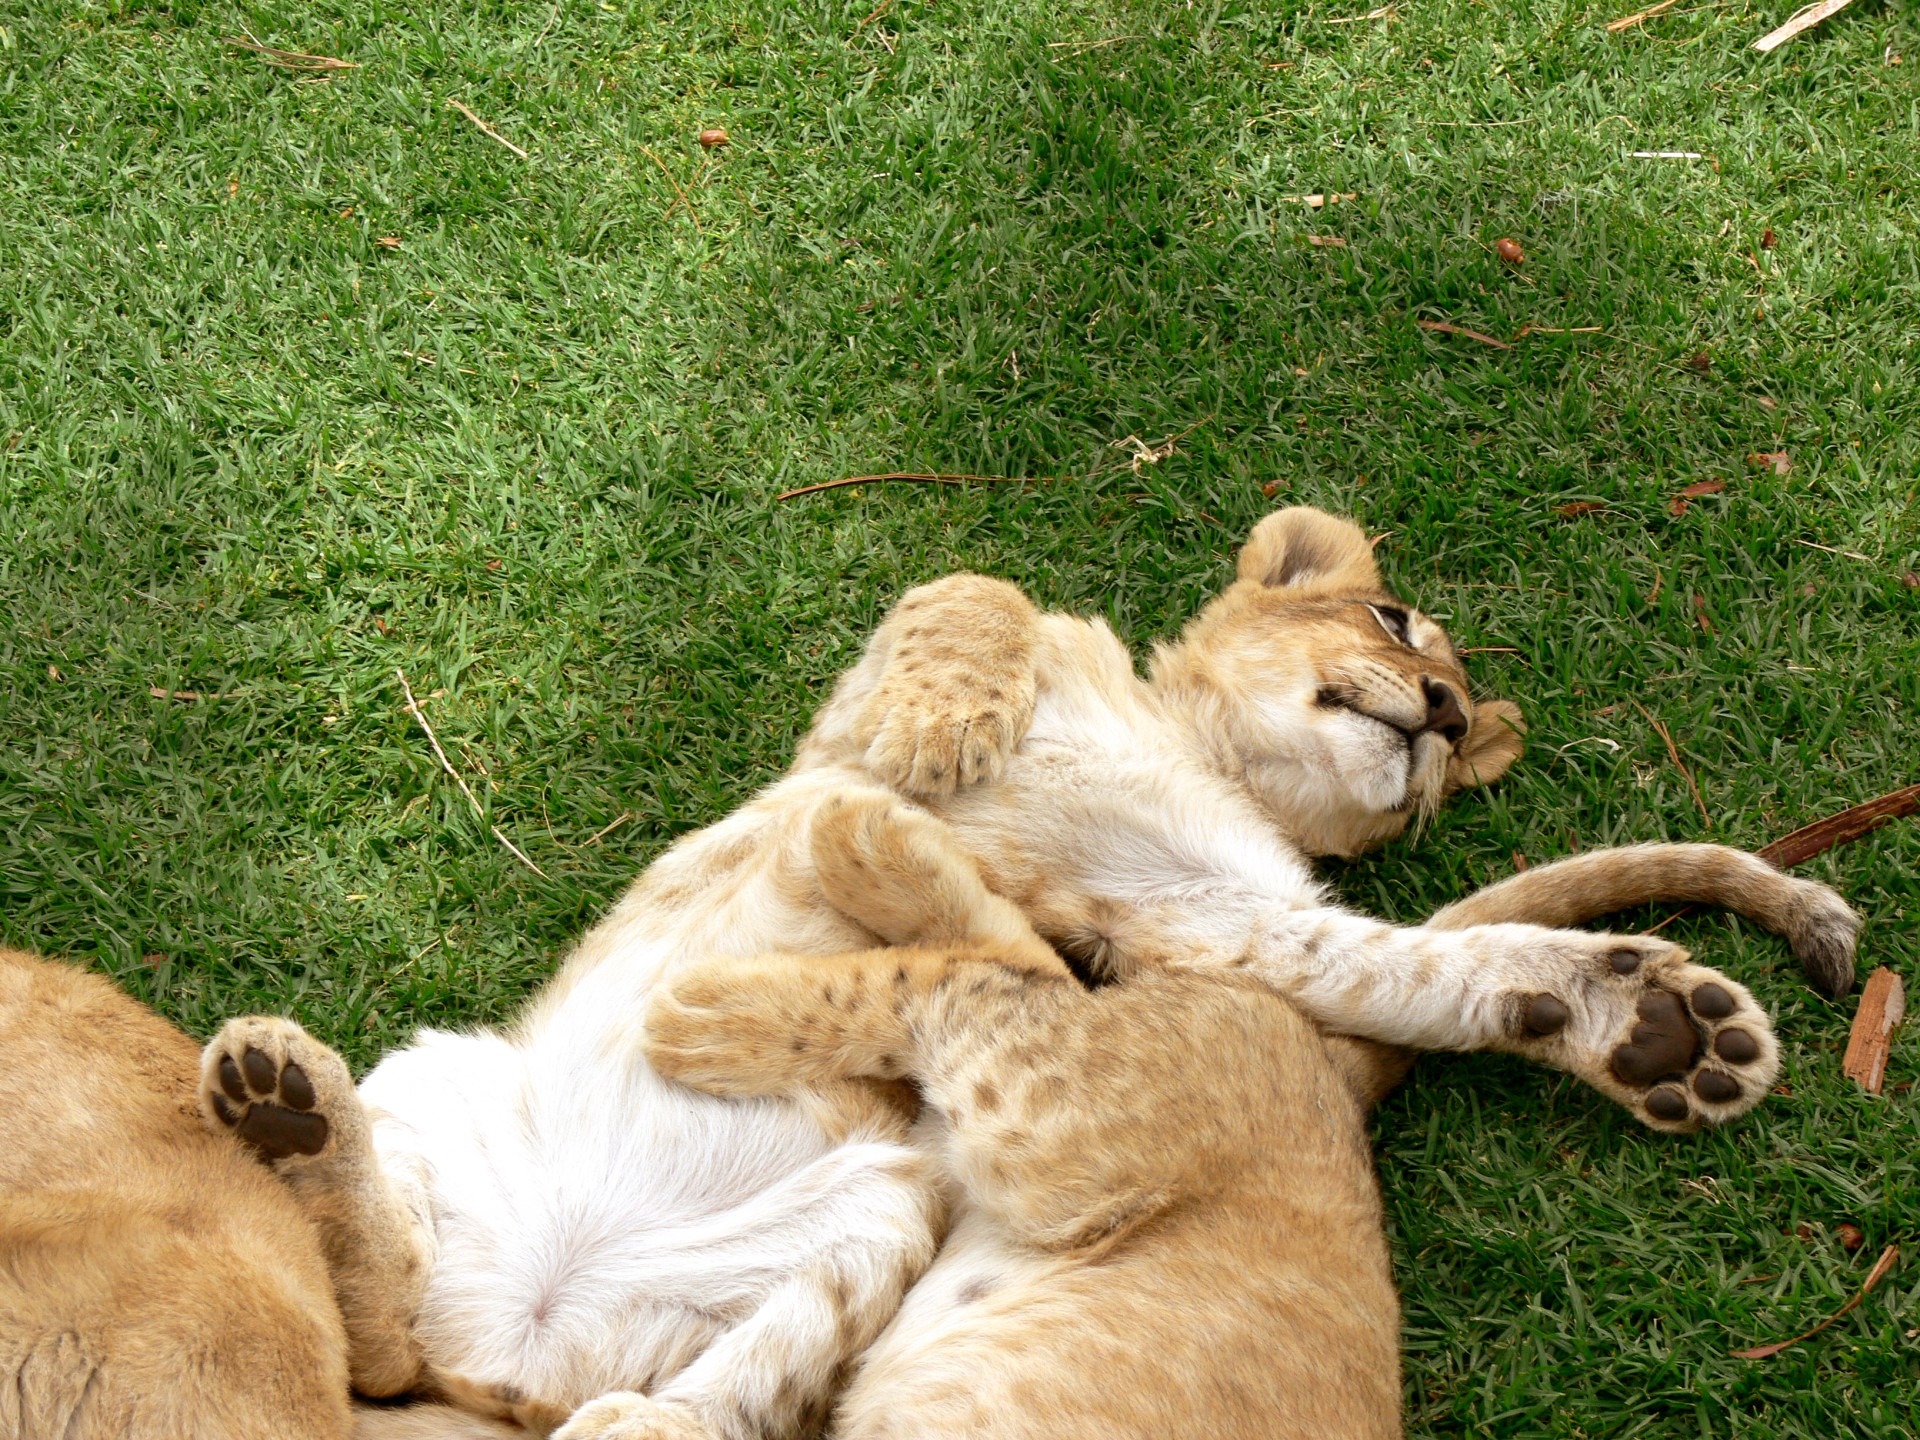
grass, play, wildlife, wild, cat, africa, mammal, lion, cheetah, vertebrate, cub, cat like mammal, dog breed group